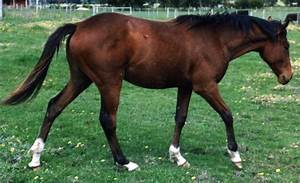
Label: horse